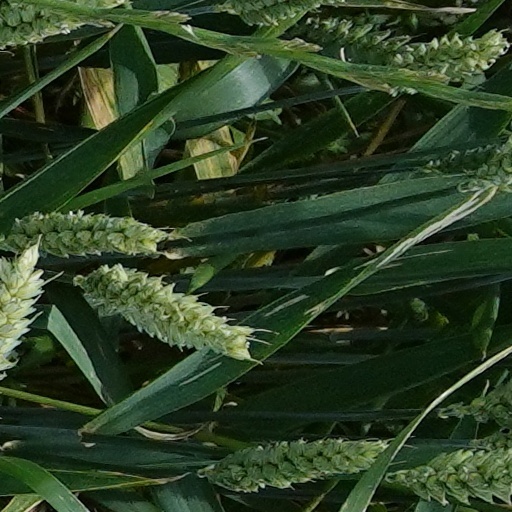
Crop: wheat